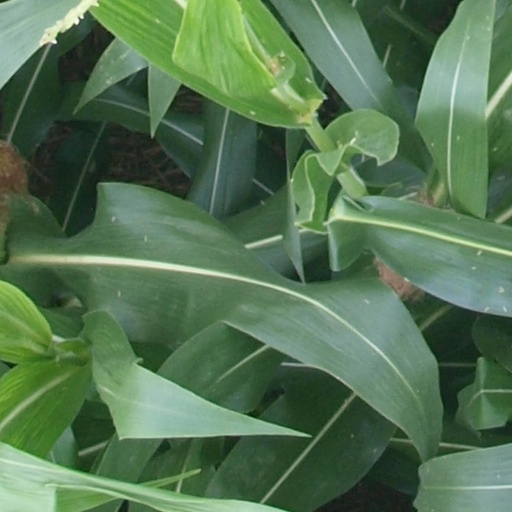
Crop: maize; corn